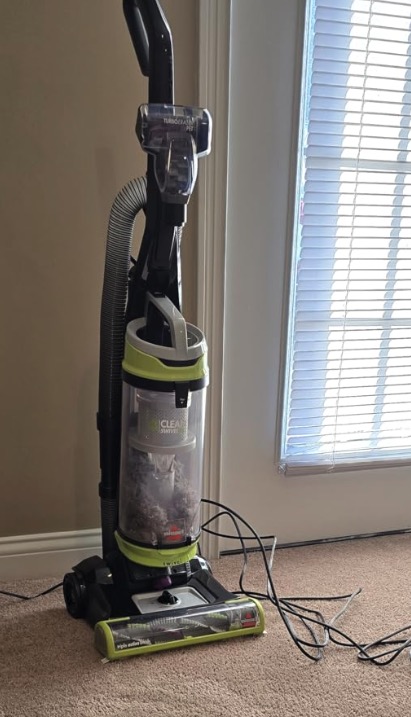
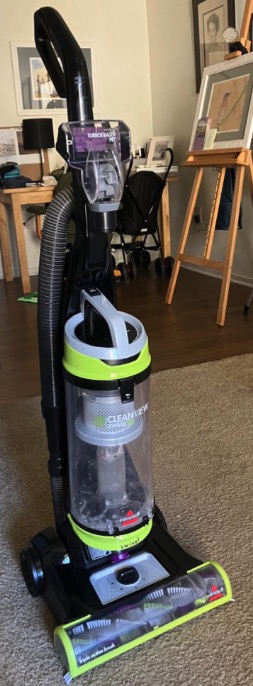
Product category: items_vacuum
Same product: yes